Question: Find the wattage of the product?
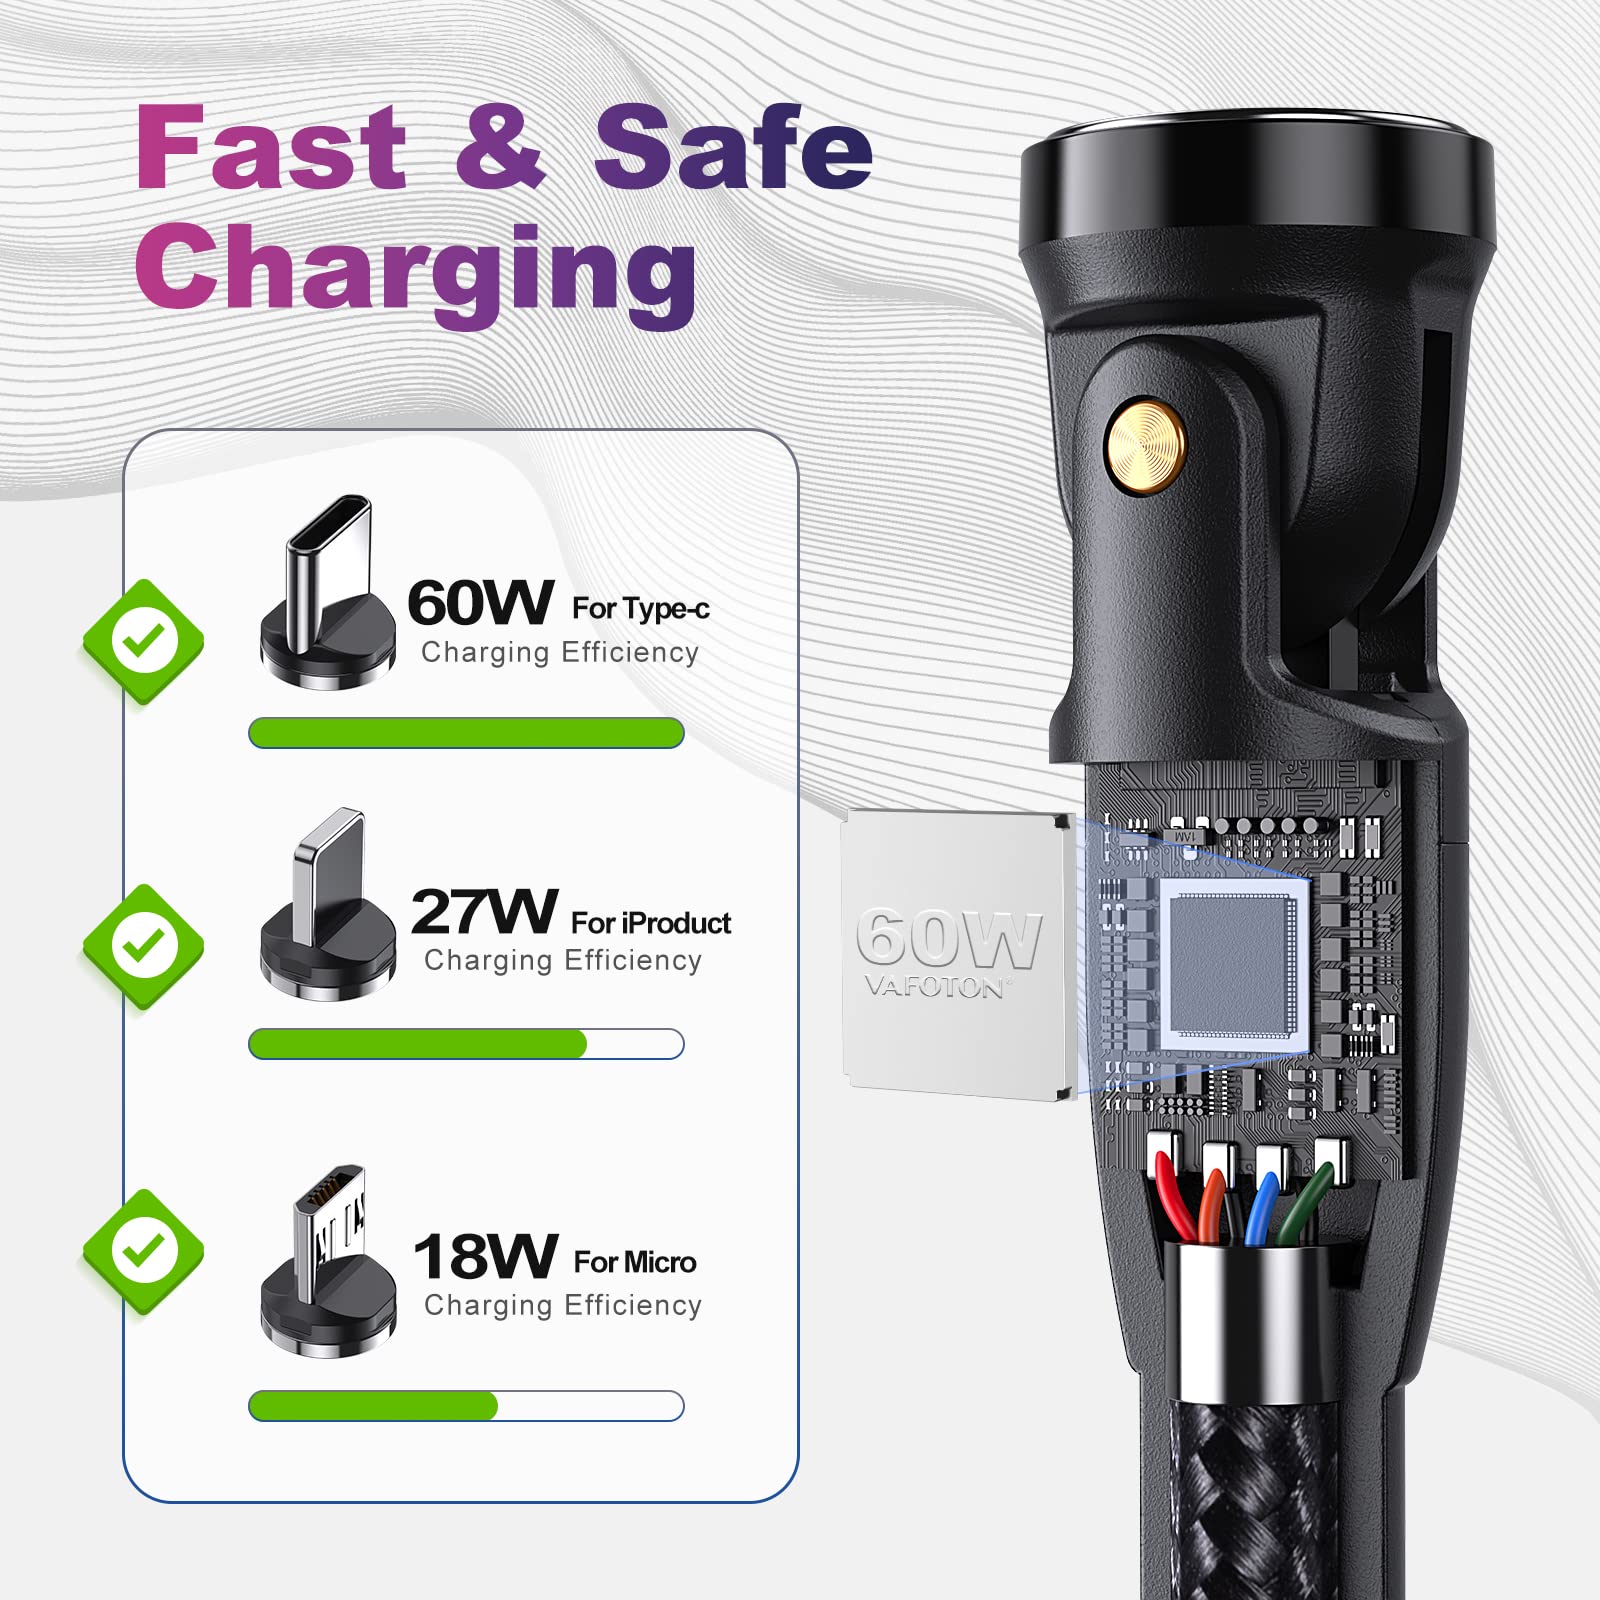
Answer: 60.0 watt